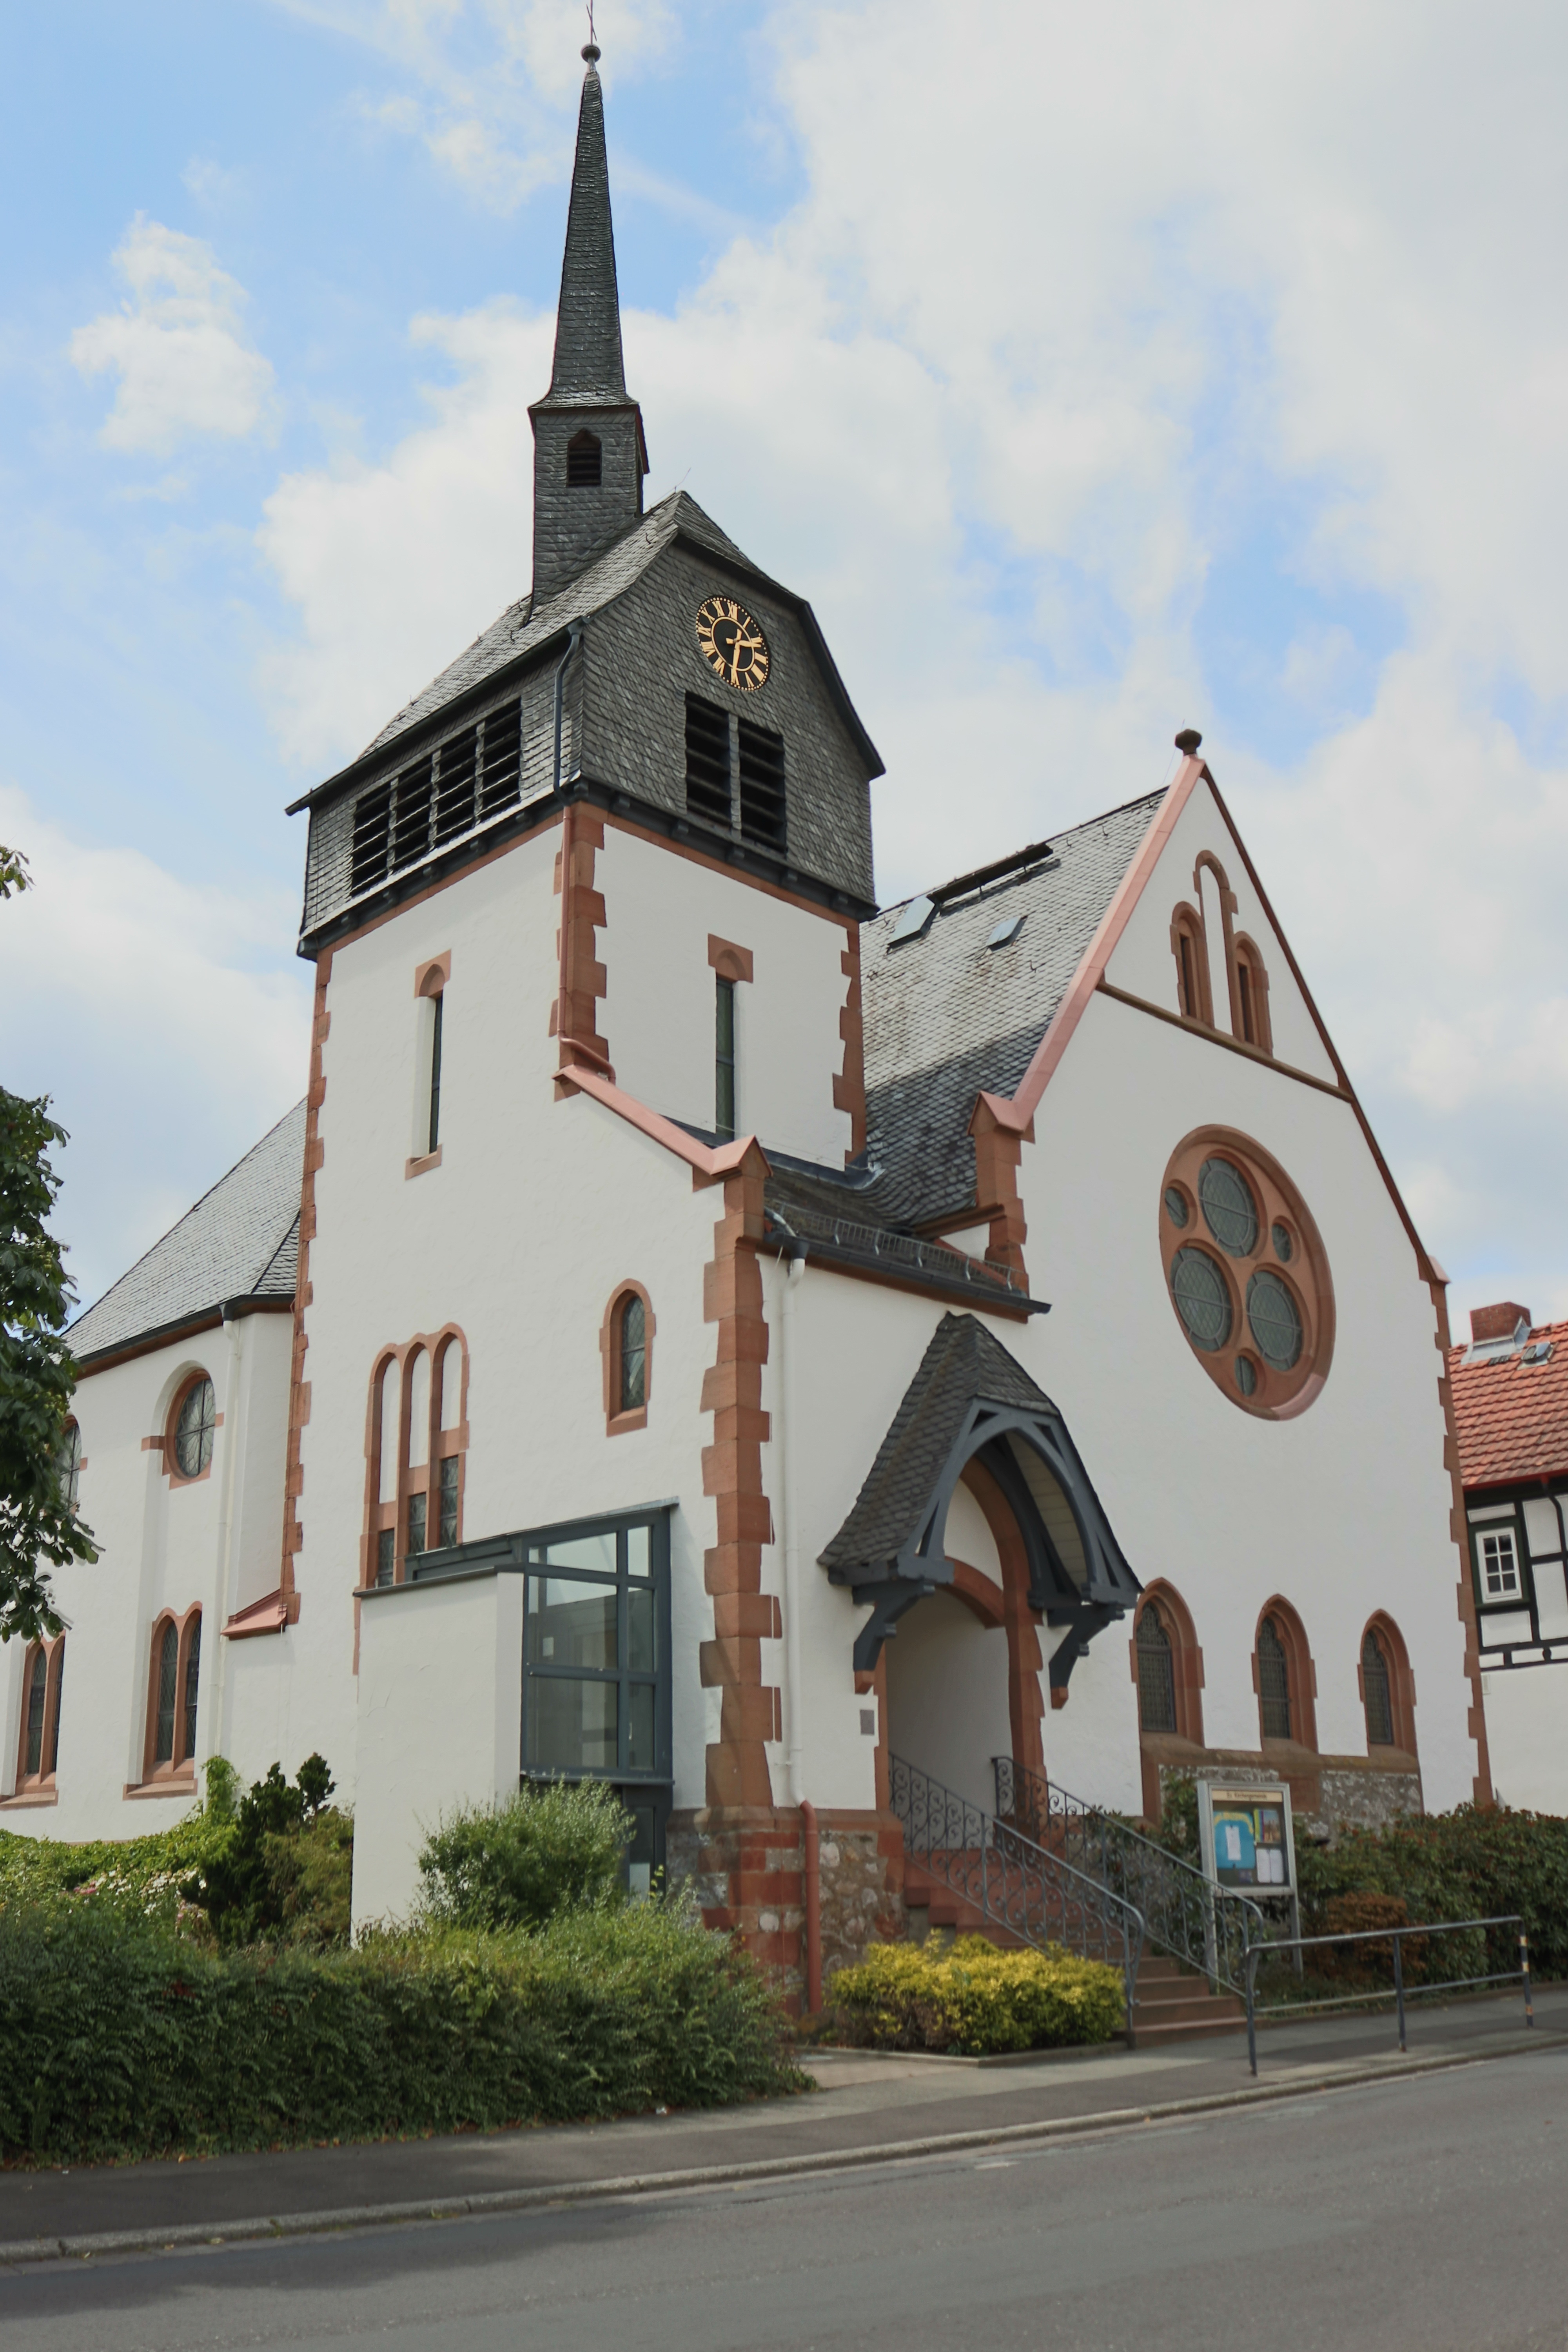
town, building, summer, village, tower, religion, church, chapel, place of worship, bell tower, faith, steeple, monastery, village church, protestant, evangelical church, fellingshausen, spanish missions in california